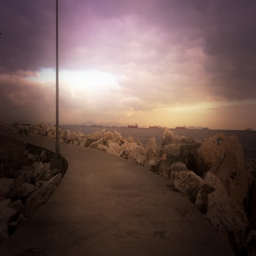
cloudy sky over the sea shore